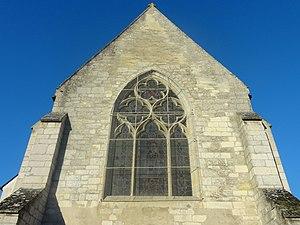
Chevet du chœur.
L'église Notre-Dame est une église catholique paroissiale située à Chamant, en France. Son clocher roman a été bâti à la suite de la fondation de la paroisse en 1129. Il a été complété par un flèche octogone en pierre au cours du XIIIᵉ siècle, qui en fait un ensemble remarquable, représentatif des clochers d'Île-de-France. Le chœur roman a été remplacé par une construction gothique rayonnant d'une grande simplicité vers 1260 ou quelques décennies après. Ce chœur actuel n'est pas voûté, et son seul ornement sont les trois fenêtres au remplage de type rayonnant tardif. Le reste de l'église a été rebâti pendant la première moitié du XVIᵉ siècle. Seulement la chapelle de la Vierge au sud de la base du clocher et du chœur est voûtée d'ogives dès le départ. La nef et son unique collatéral au sud sont à l'origine d'une facture sommaire. Entre 1863 et 1877, une restauration discutable financée par Napoléon III apporte un voûtement néogothique, et une décoration intérieure dans le style troubadour. Les seuls éléments authentiquement gothiques flamboyants de la nef et du collatéral sont les grandes arcades et le portail méridional, qui est de belle facture.